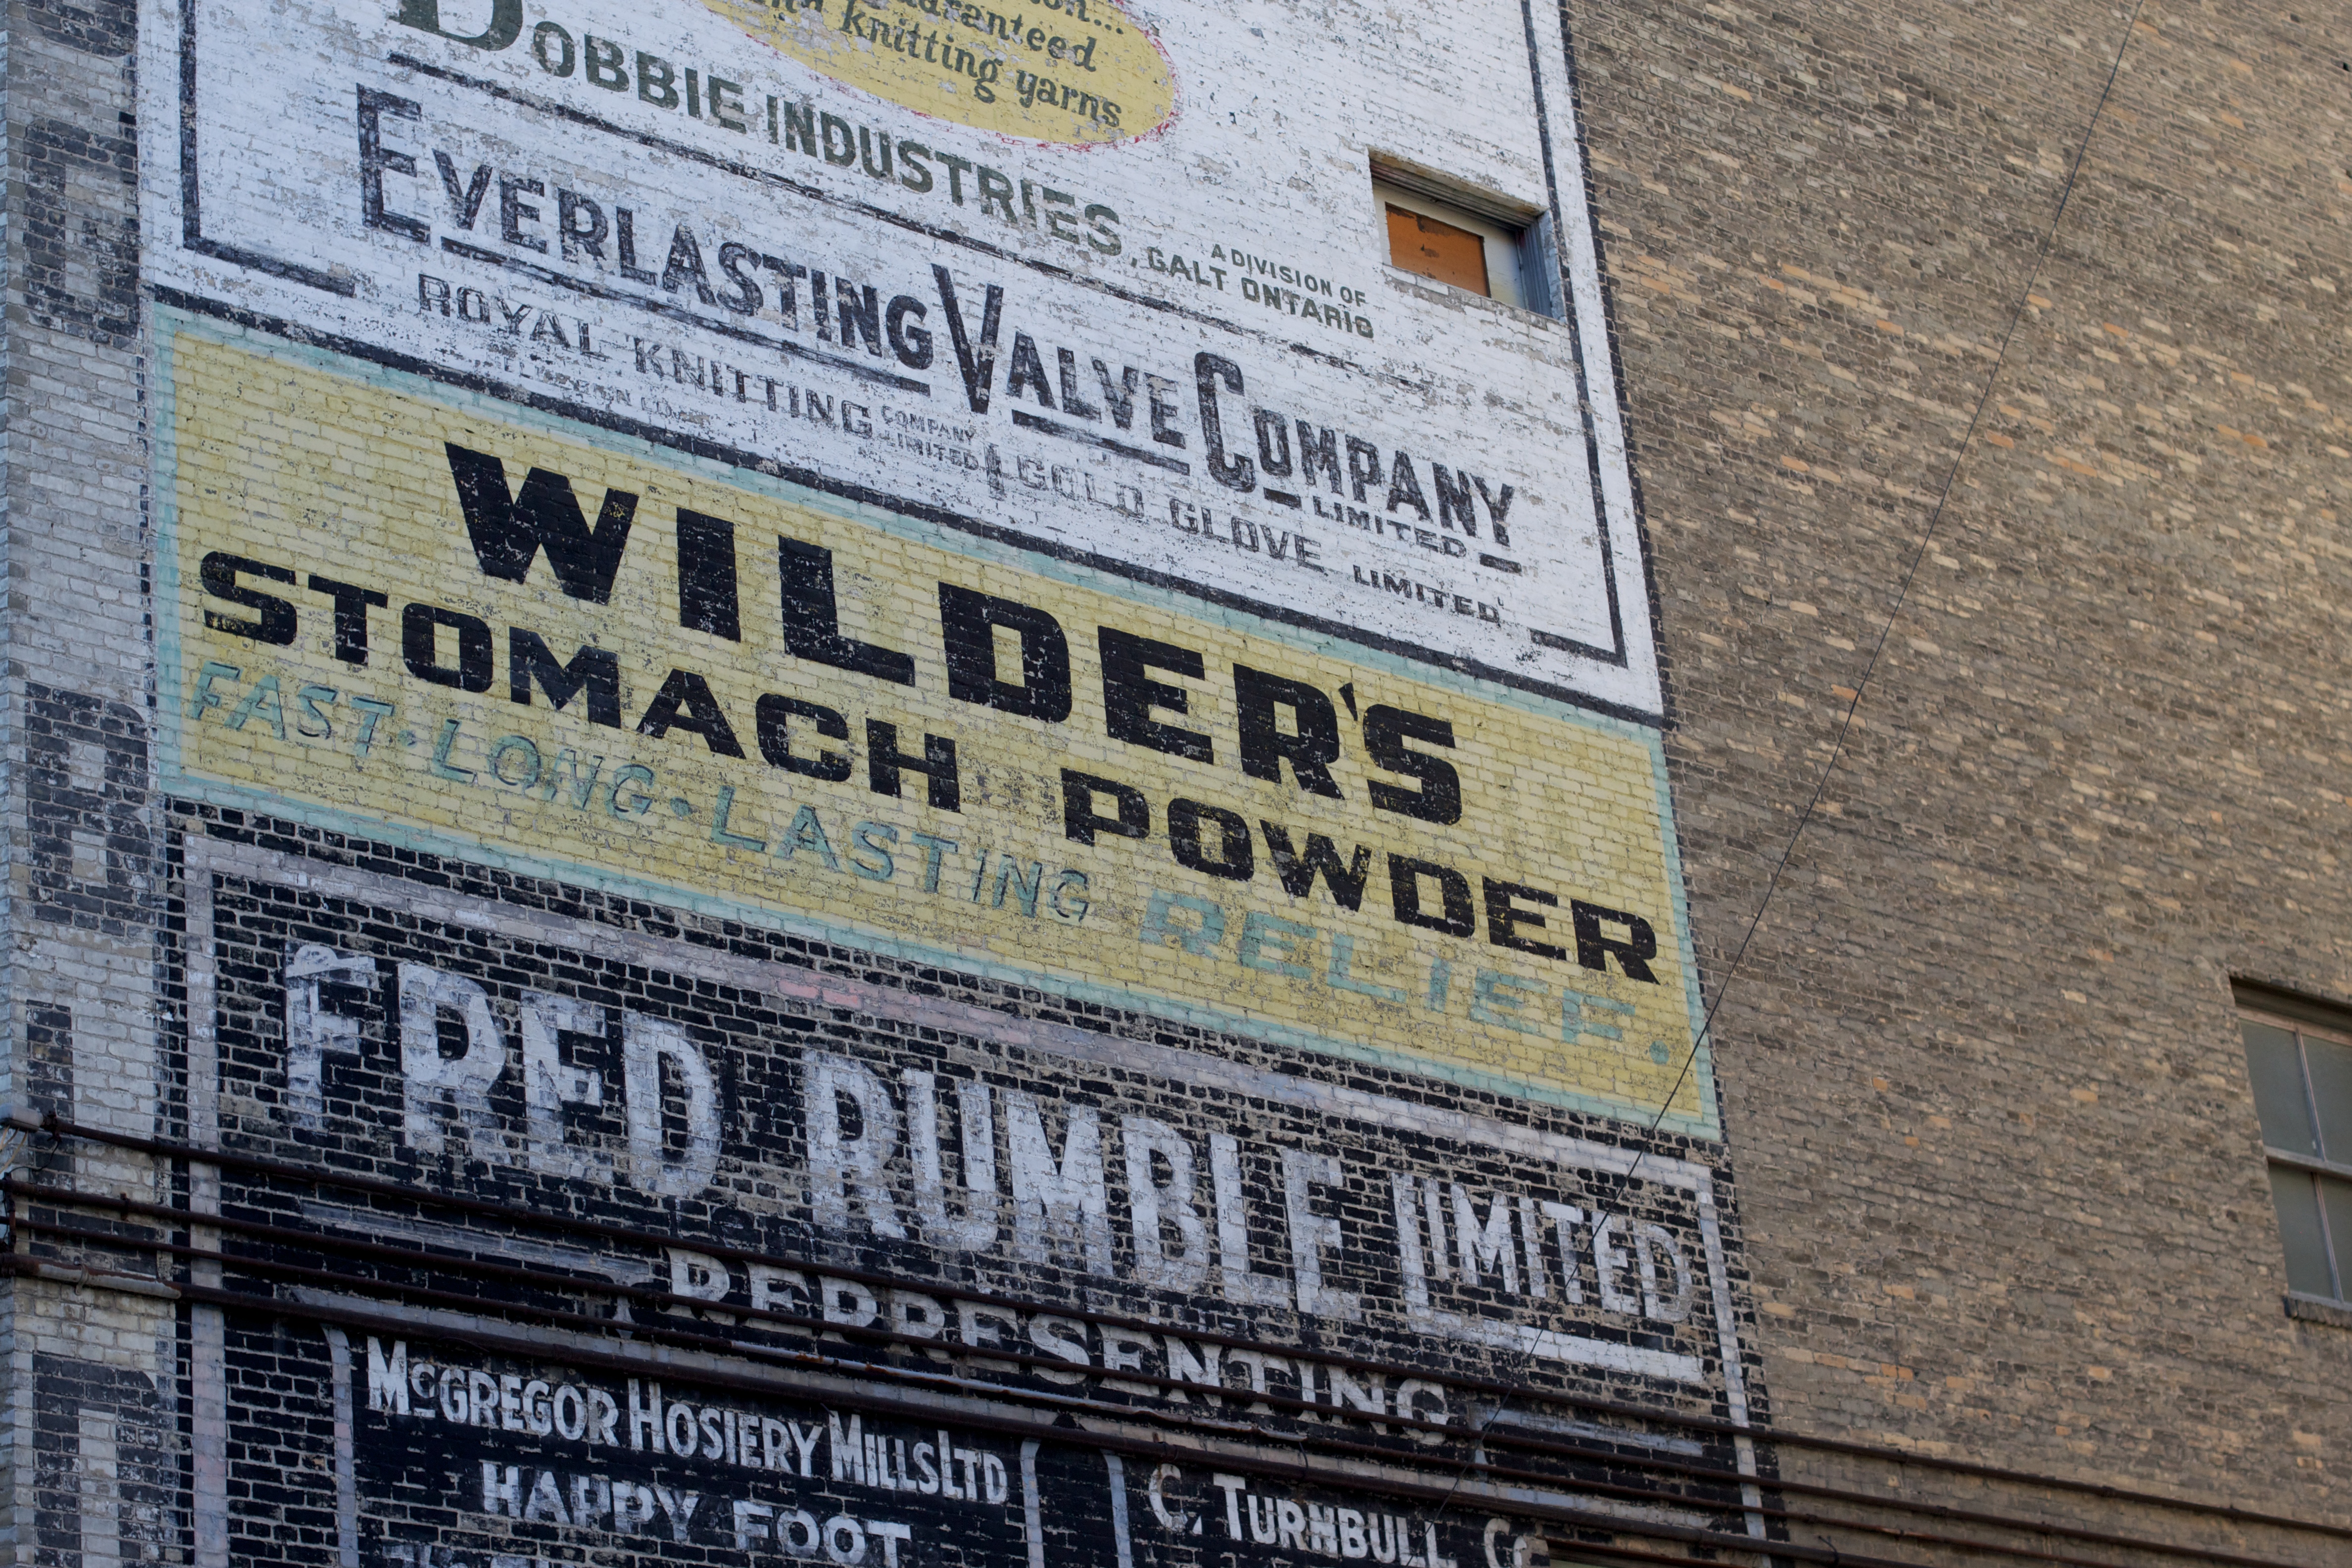
wall, advertising, newspaper, sign, street sign, poster, odyssey